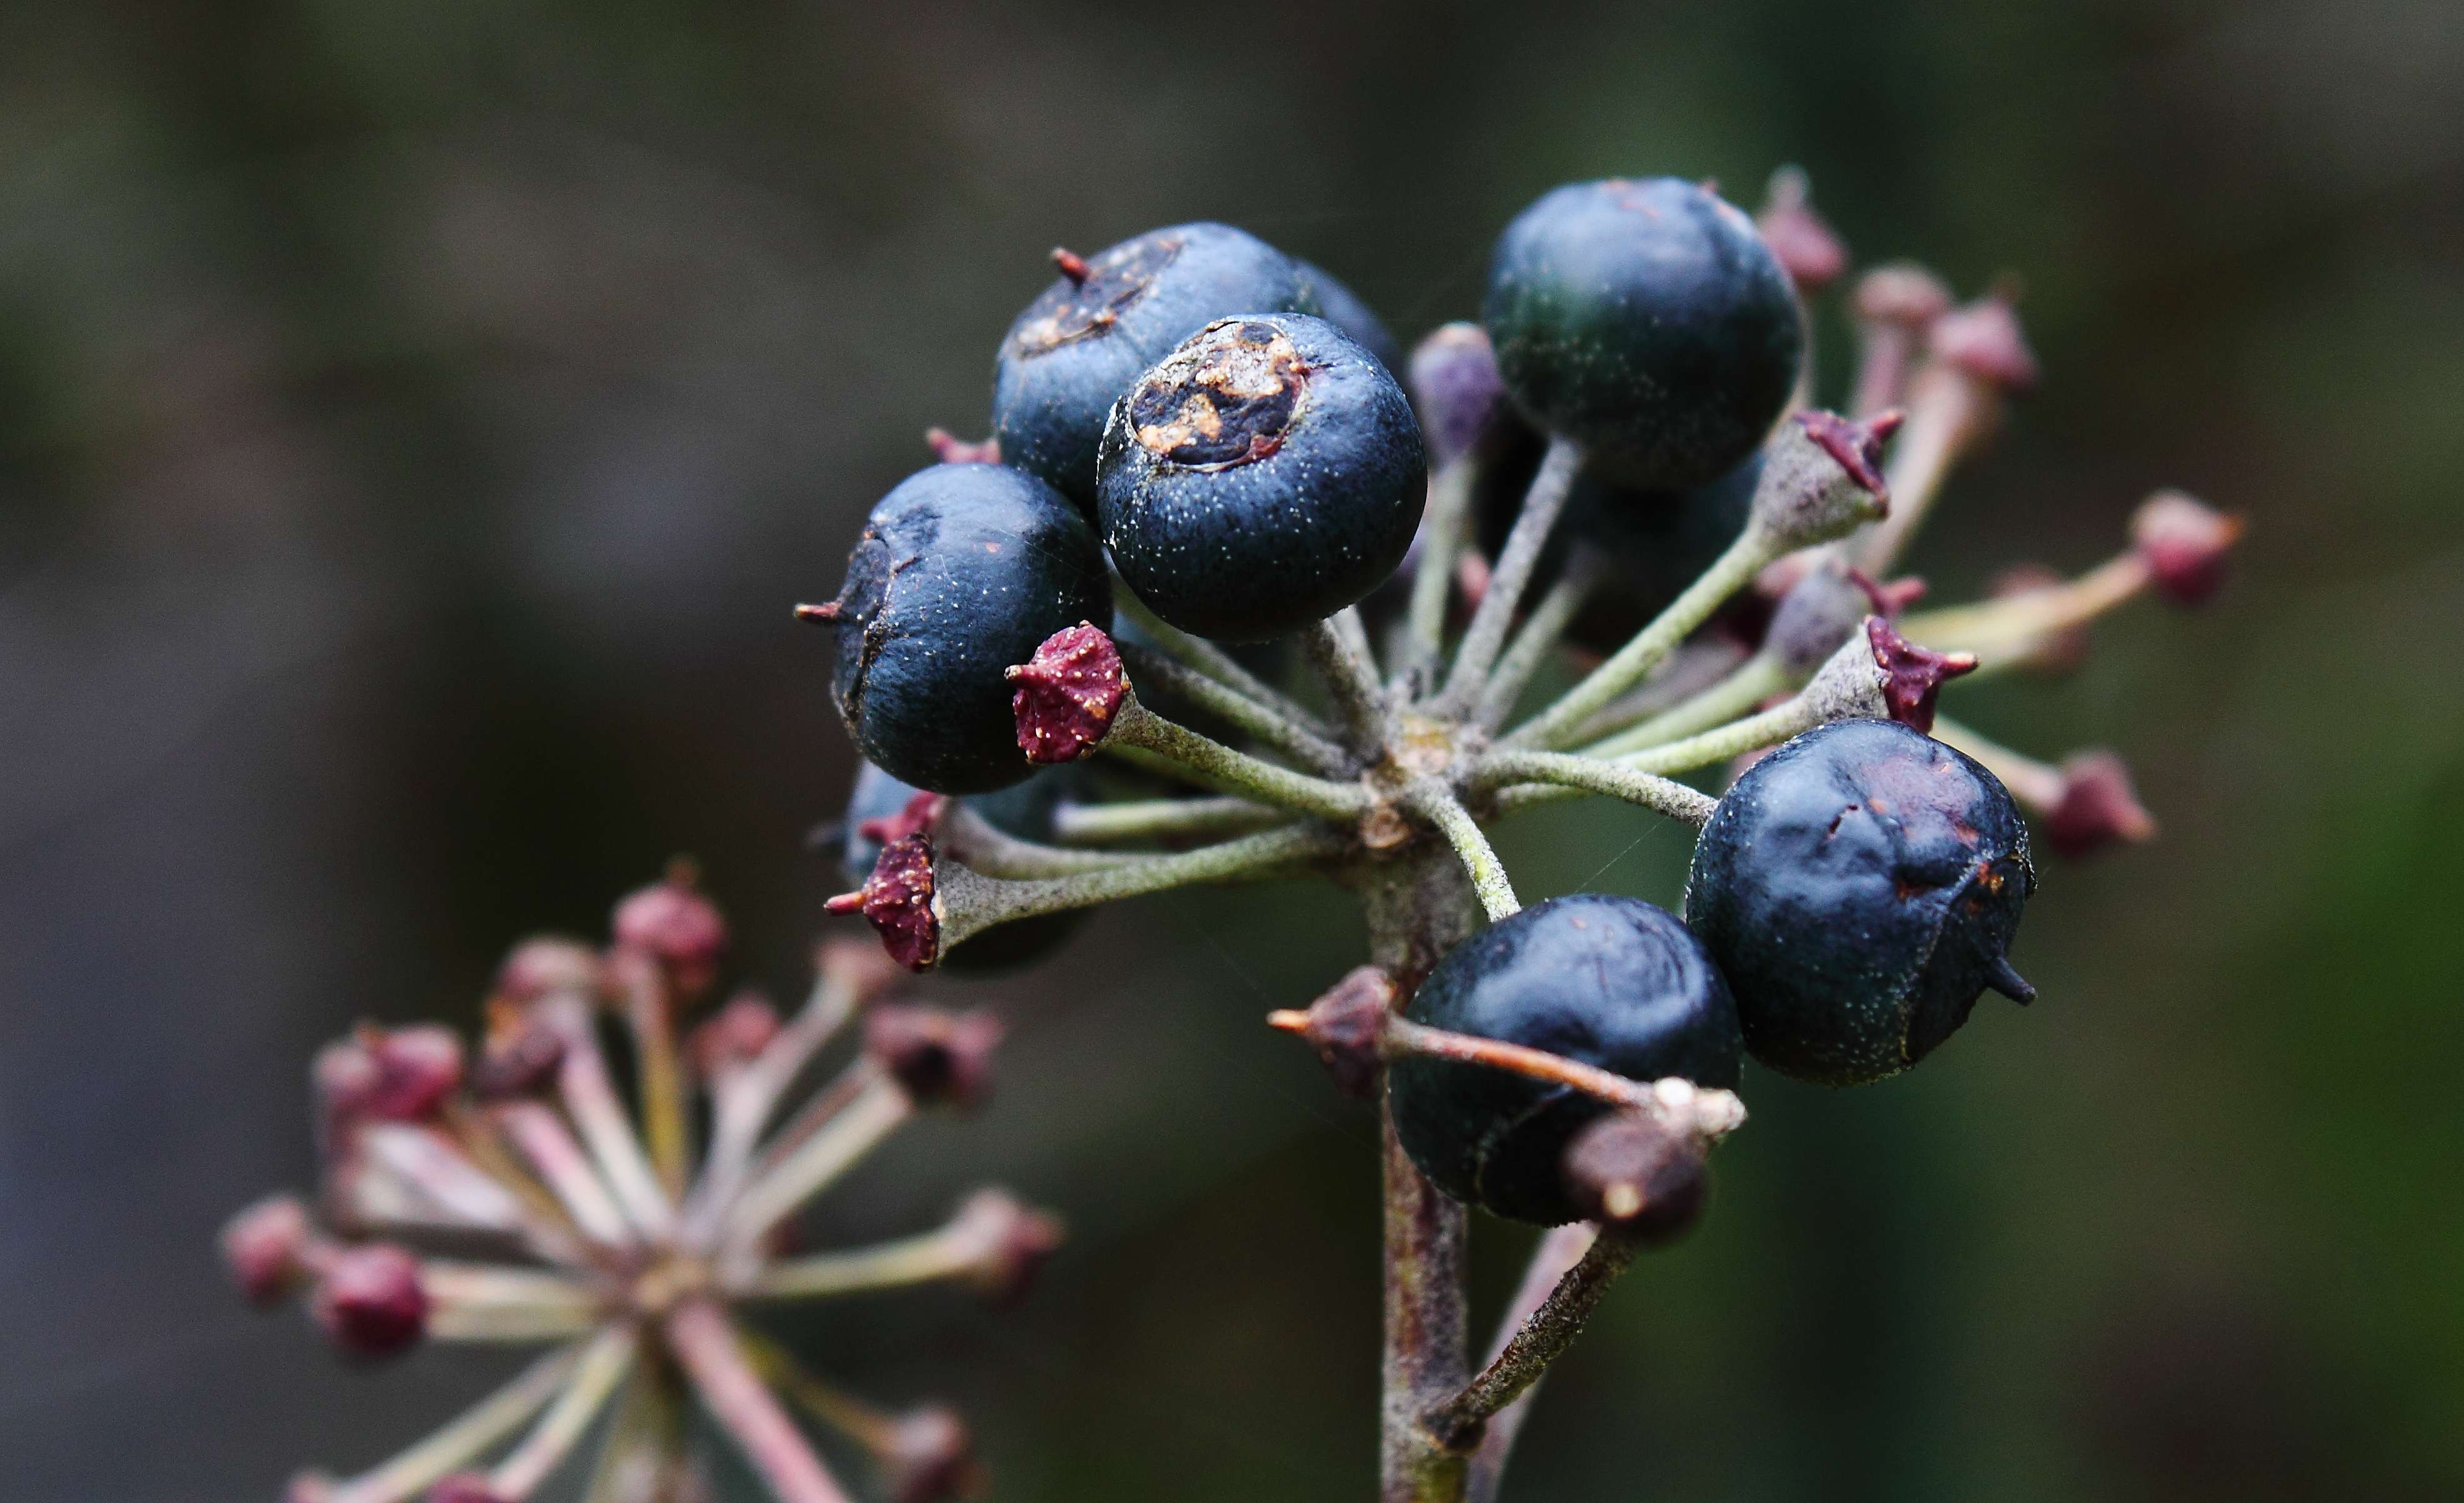
tree, branch, blossom, plant, fruit, berry, flower, food, produce, flora, blackberry, shrub, ggl1, macro photography, prunus spinosa, flowering plant, bilberry, huckleberry, chokeberry, woody plant, land plant